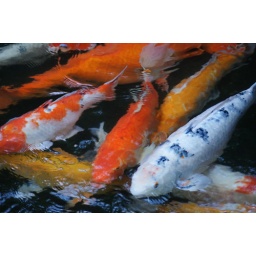
The fish pond in the butterfly park - KL, Malaysia